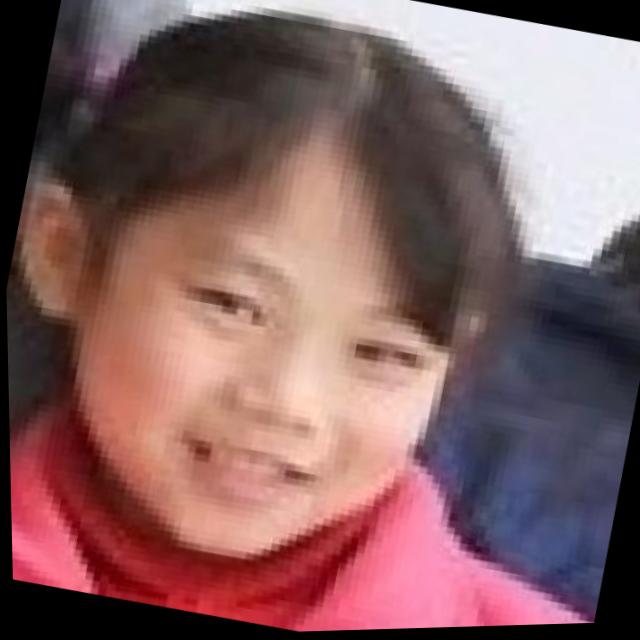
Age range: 0-12